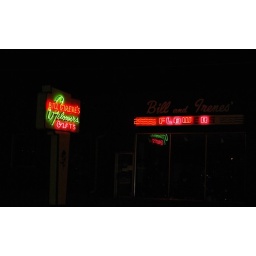
Well, at least the street sign got the apostrophe correct. (The one on the building sign is in the wrong spot!)